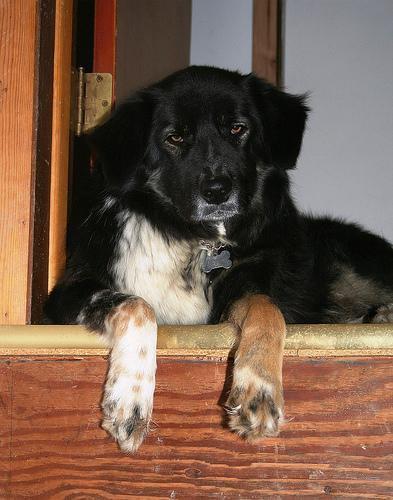
Tibetan_mastiff